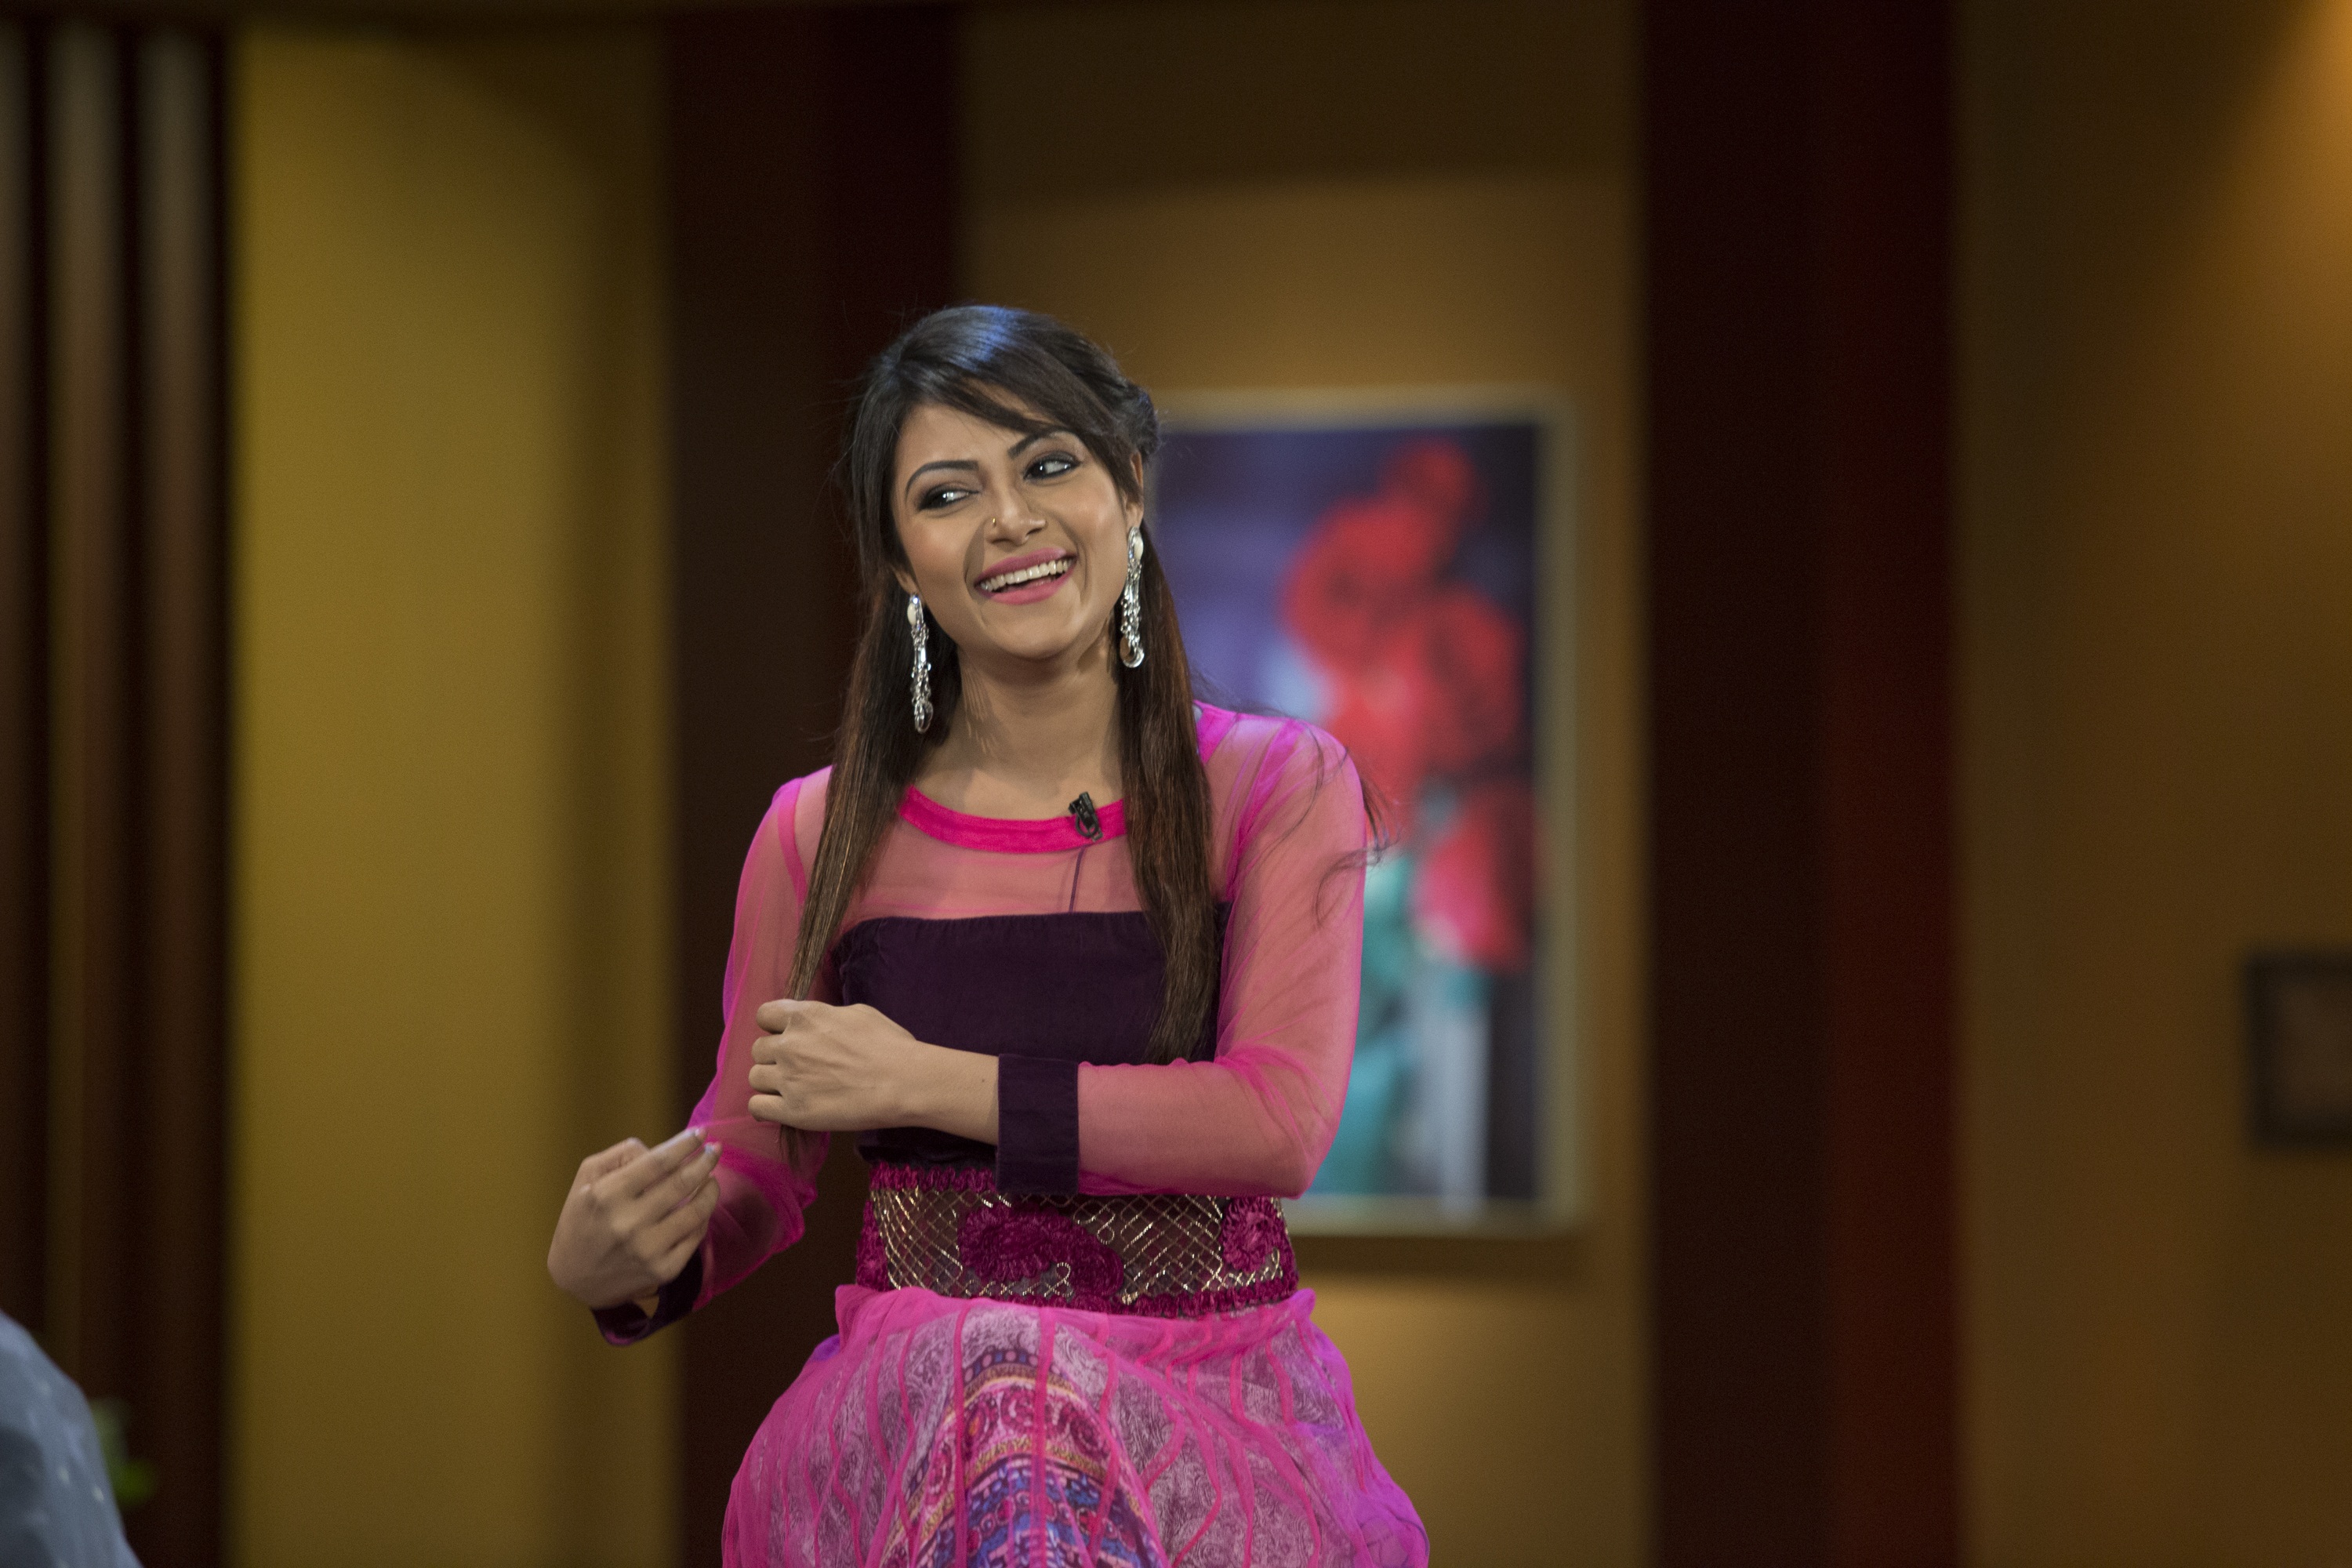
television, singing, celebrity, bangladesh, musical theatre